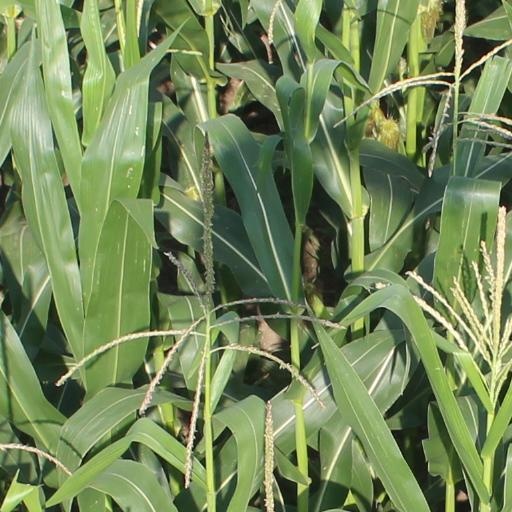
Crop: maize; corn